Chukat

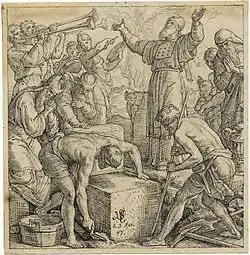
The rebuilding of the Temple in Jerusalem under Ezra and Nehemiah (1847 drawing by Julius Schnorr von Carolsfeld')

A midrash noted that God commanded the Israelites to perform certain precepts with similar material from trees: God commanded that the Israelites throw cedar wood and hyssop into the Red Cow mixture of Numbers 19:6 and use hyssop to sprinkle the resulting waters of lustration in Numbers 19:18; God commanded that the Israelites use cedar wood and hyssop to purify those stricken with skin disease in Leviticus 14:4–6; and in Egypt God commanded the Israelites to use the bunch of hyssop to strike the lintel and the two side-posts with blood in Exodus 12:22. Noting that the cedar was among the tallest of tall trees and the hyssop was among the lowest of low plants, the midrash associated the cedar with arrogance and the hyssop with humility. The midrash noted that many things appear lowly, but God commanded many precepts to be performed with them. The hyssop, for instance, appears to be of no worth to people, yet its power is great in the eyes of God, who put it on a level with cedar in the purification of the leper in Leviticus 14:4–6 and the burning of the Red Cow in Numbers 19:6, 18, and employed it in the Exodus from Egypt in Exodus 12:22.